Prince Charles-Henri de Lobkowicz

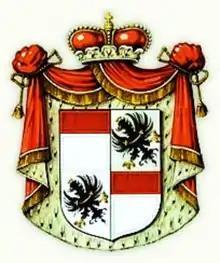
Coat of arms of HSH Prince Charles-Henri de Lobkowicz

Prince Marie Charles-Henri Hugues Xavier Benoît Michel Edouard Joseph Balthazar de Lobkowicz (born 17 May 1964) is a French nobleman and member of the House of Lobkowicz.